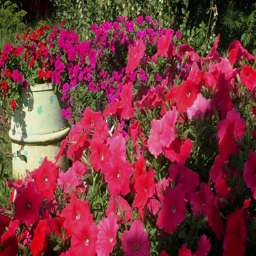
biological genus in the vintage rural garden next to old iron barrel